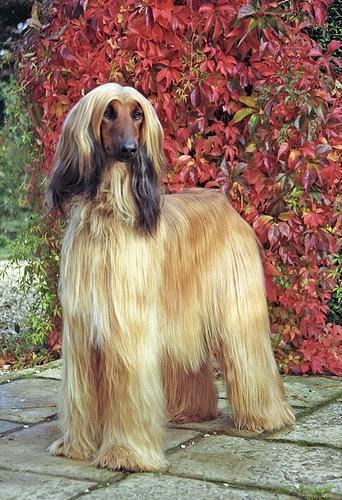
Afghan_hound